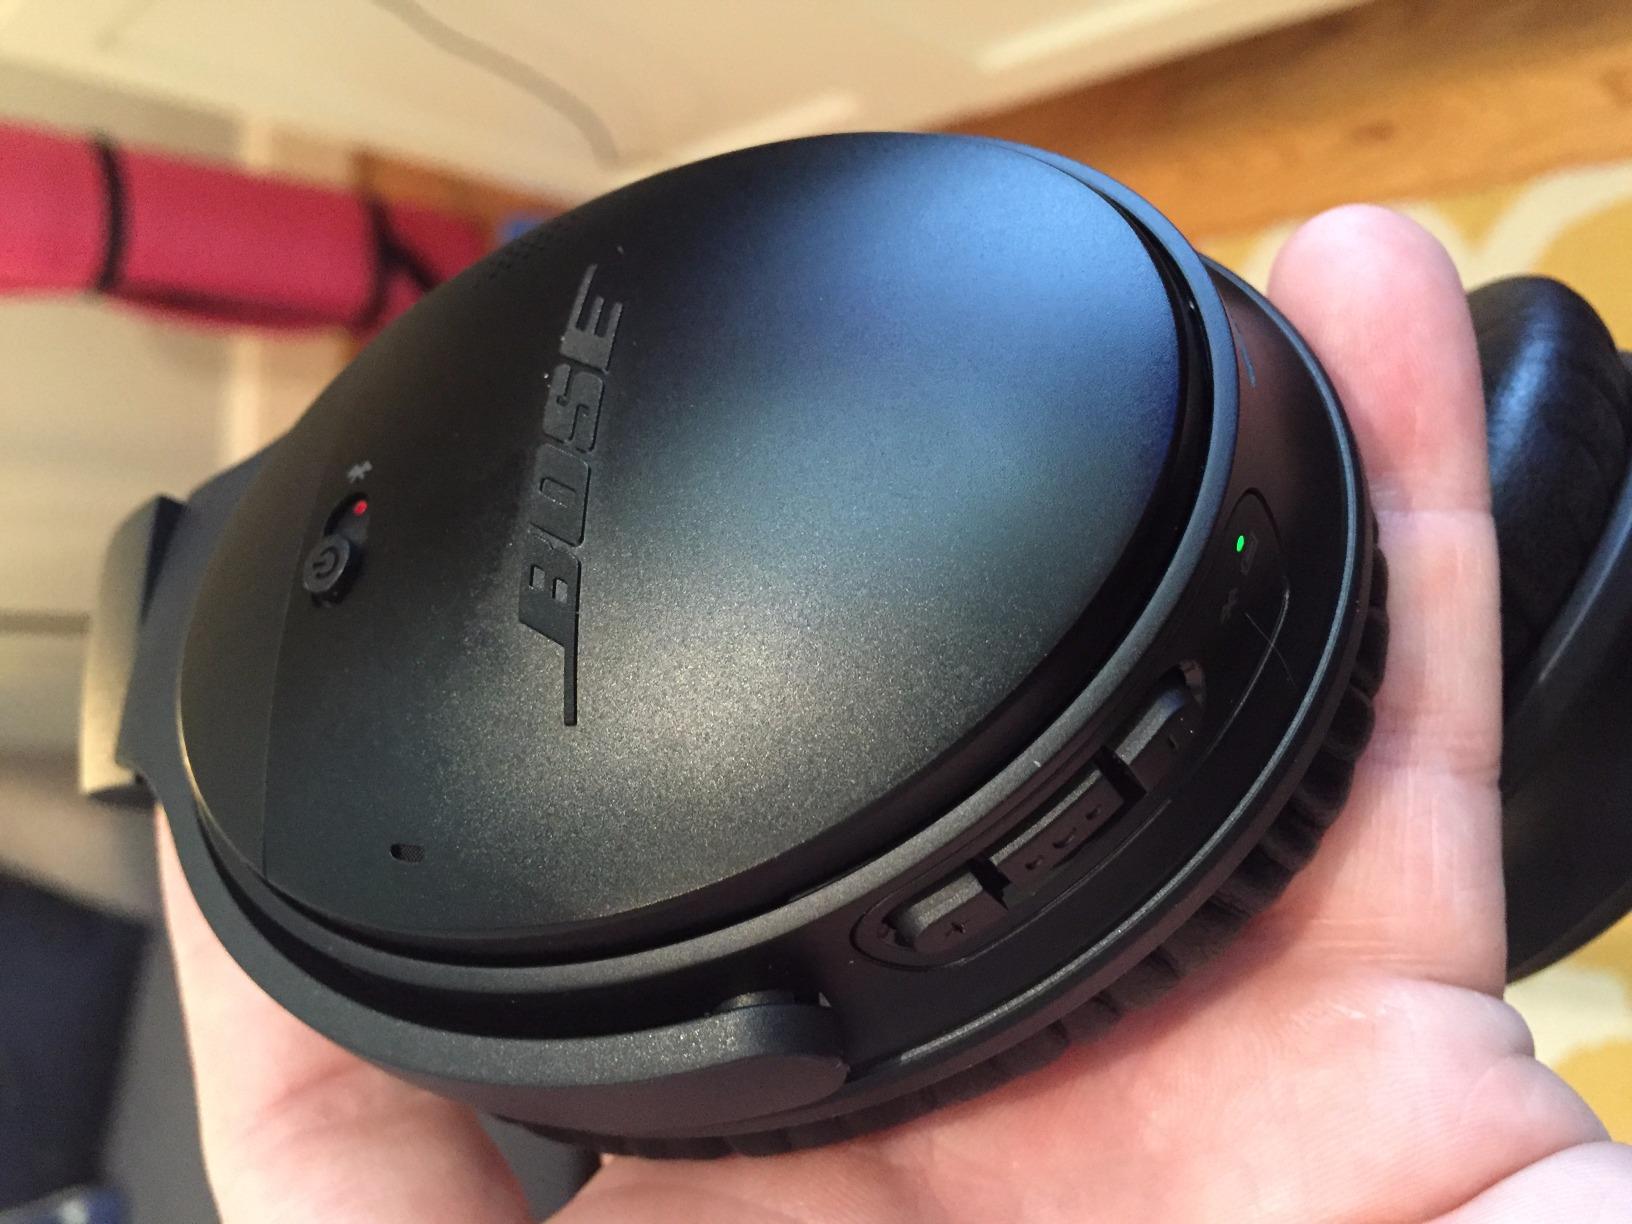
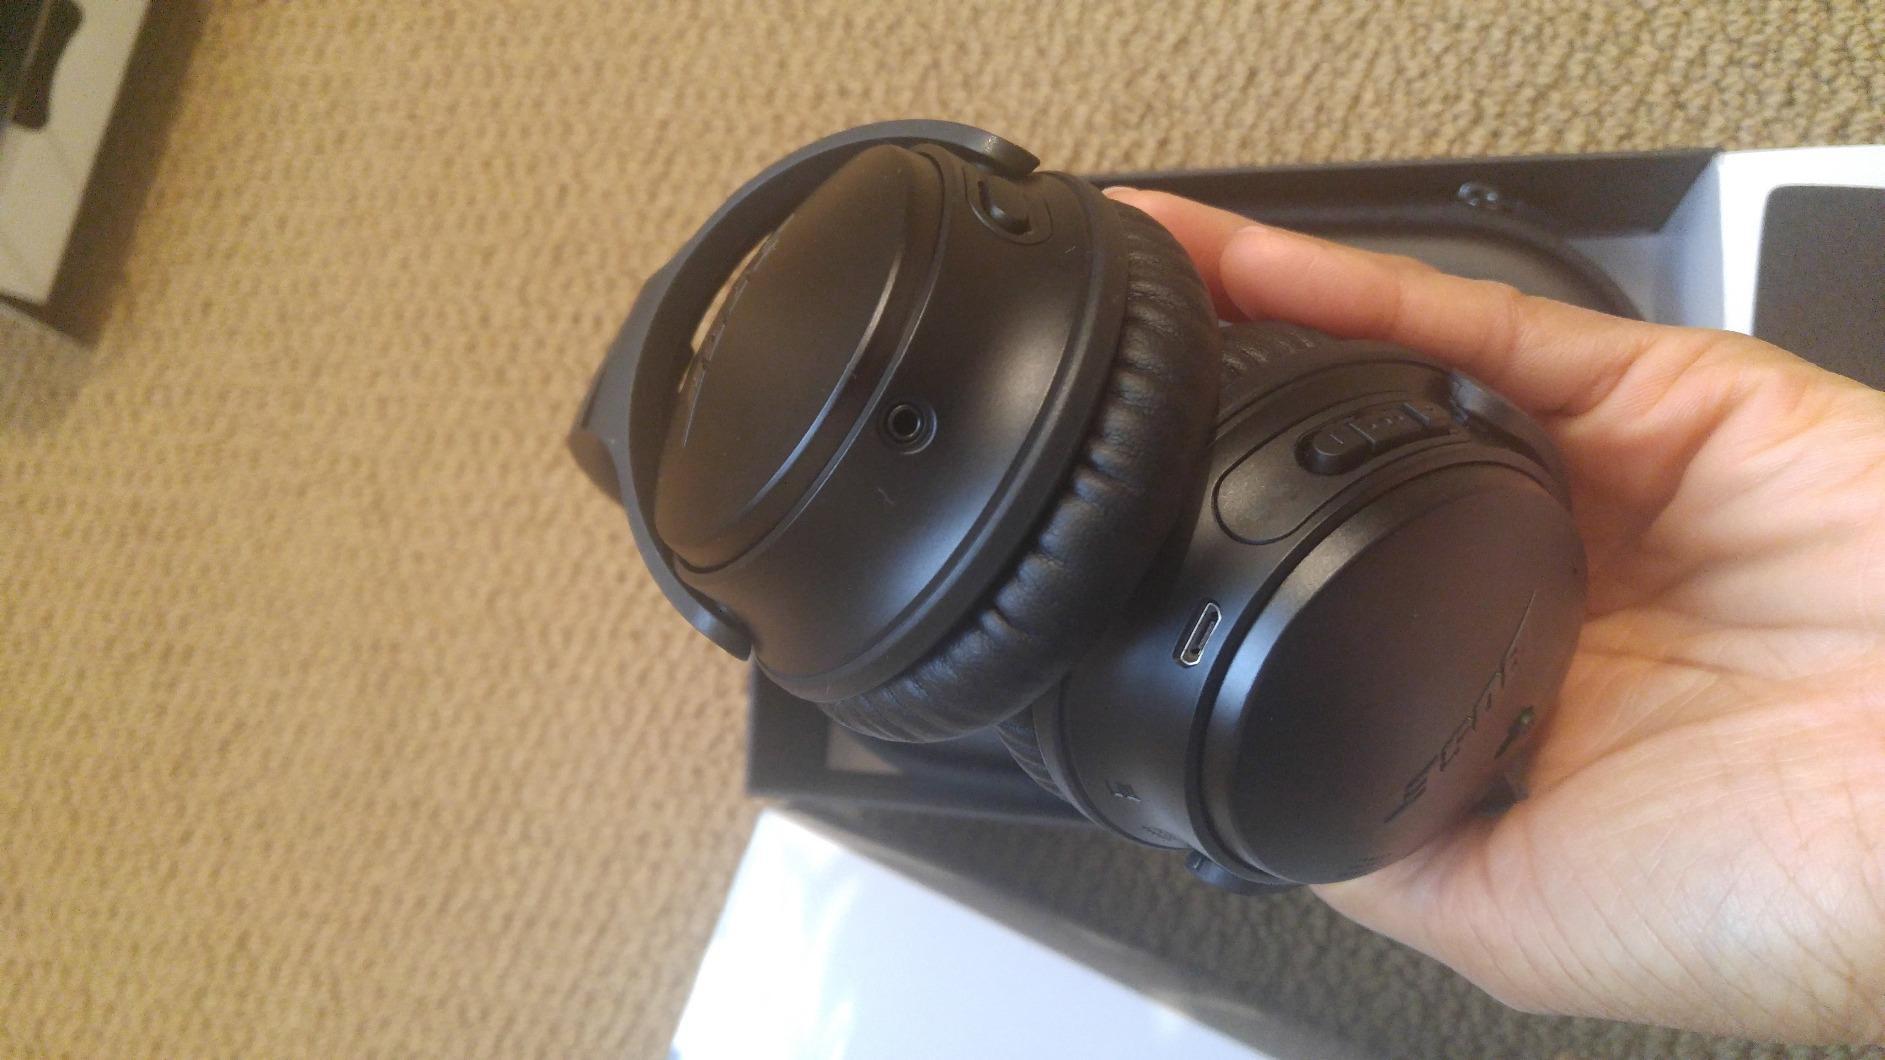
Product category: headphones
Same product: yes